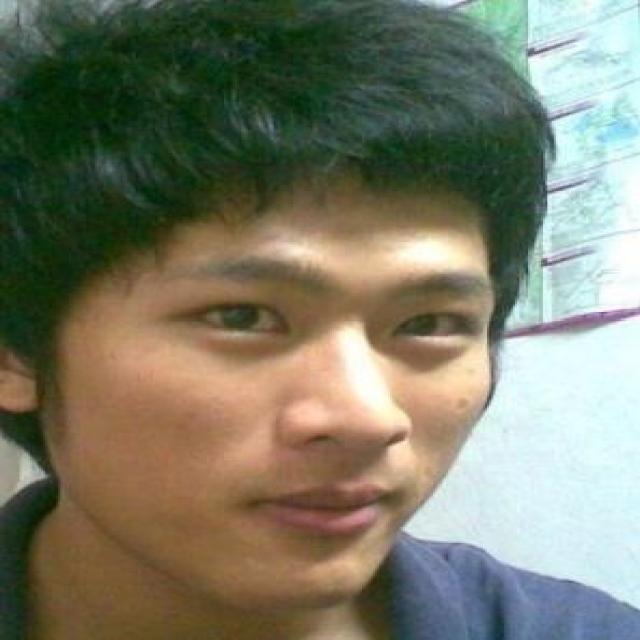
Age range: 21-44